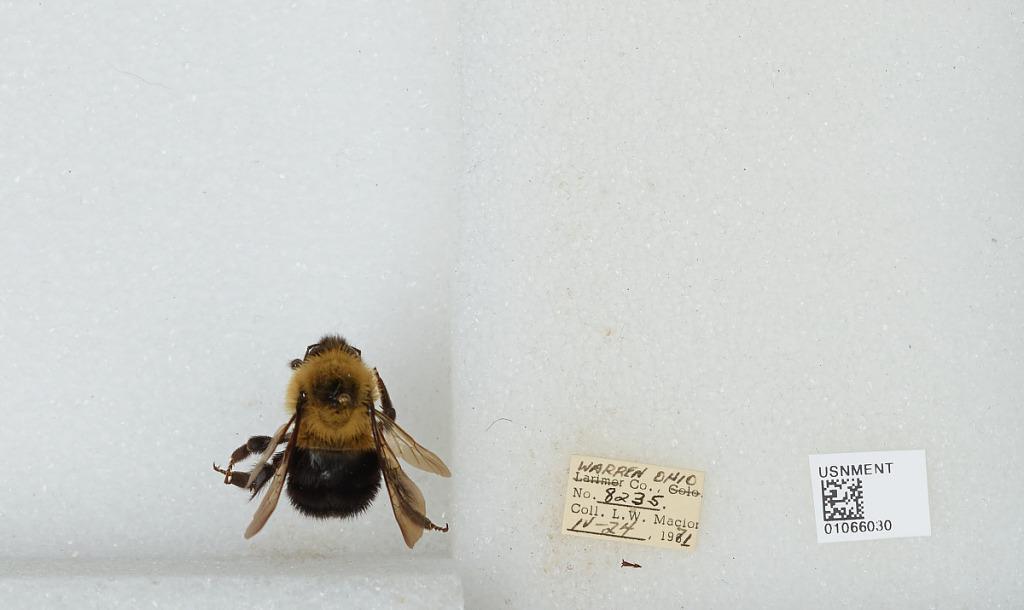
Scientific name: Bombus (Pyrobombus) bimaculatus Cresson
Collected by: L. Macior
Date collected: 1971-4-24
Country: United States
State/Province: Ohio
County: Warren
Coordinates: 39.4242, -84.1856